Miramare Castle

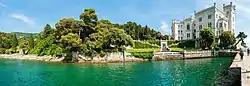
Panorama of Miramare castle

Miramare Park, which at one time had no vegetation, and has now a surface area of , stands on a rocky promontory overlooking the Adriatic Sea. The site was planned and arranged by Carl Junker,